Touraine AOC

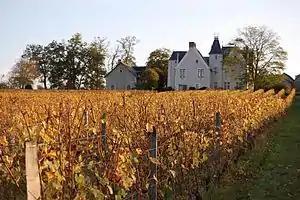
Vendanges Chateau La-Roche

Touraine is an "Appellation d'Origine Contrôlée" (AOC) in the Loire Valley wine region in France that produce dry white wines and red wines rich in tannins. The AOC status was awarded by a decree of December 24, 1939 (modified by the decree of August 29, 2002). The wine-growing area extends over departments of Indre-et-Loire, Indre and Loir-et-Cher and comprises a total of 70 communes and it is thus a "subregional" appellation covering the same area as a number of local AOCs.